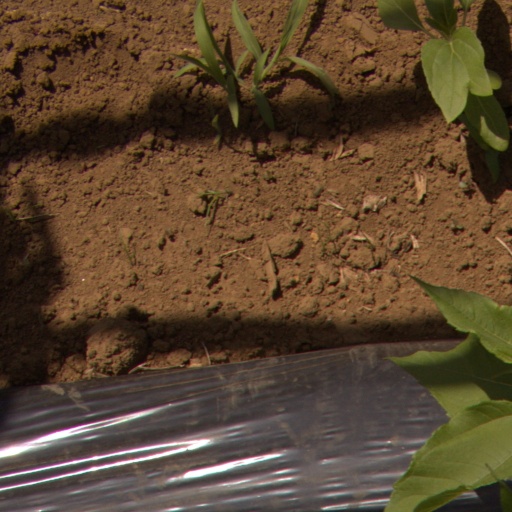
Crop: Jerusalem artichoke